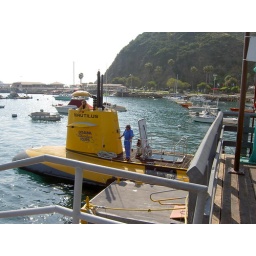
The submarine takes you around to see the huge schools of fish are beautiful plants underwater.